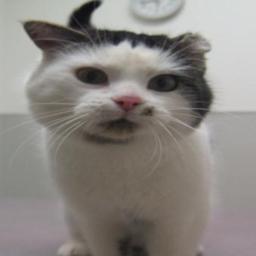
Animal: cats